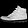
Label: Sneaker